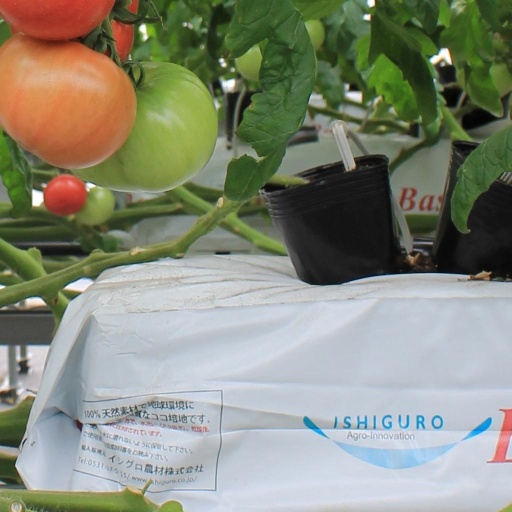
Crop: tomato